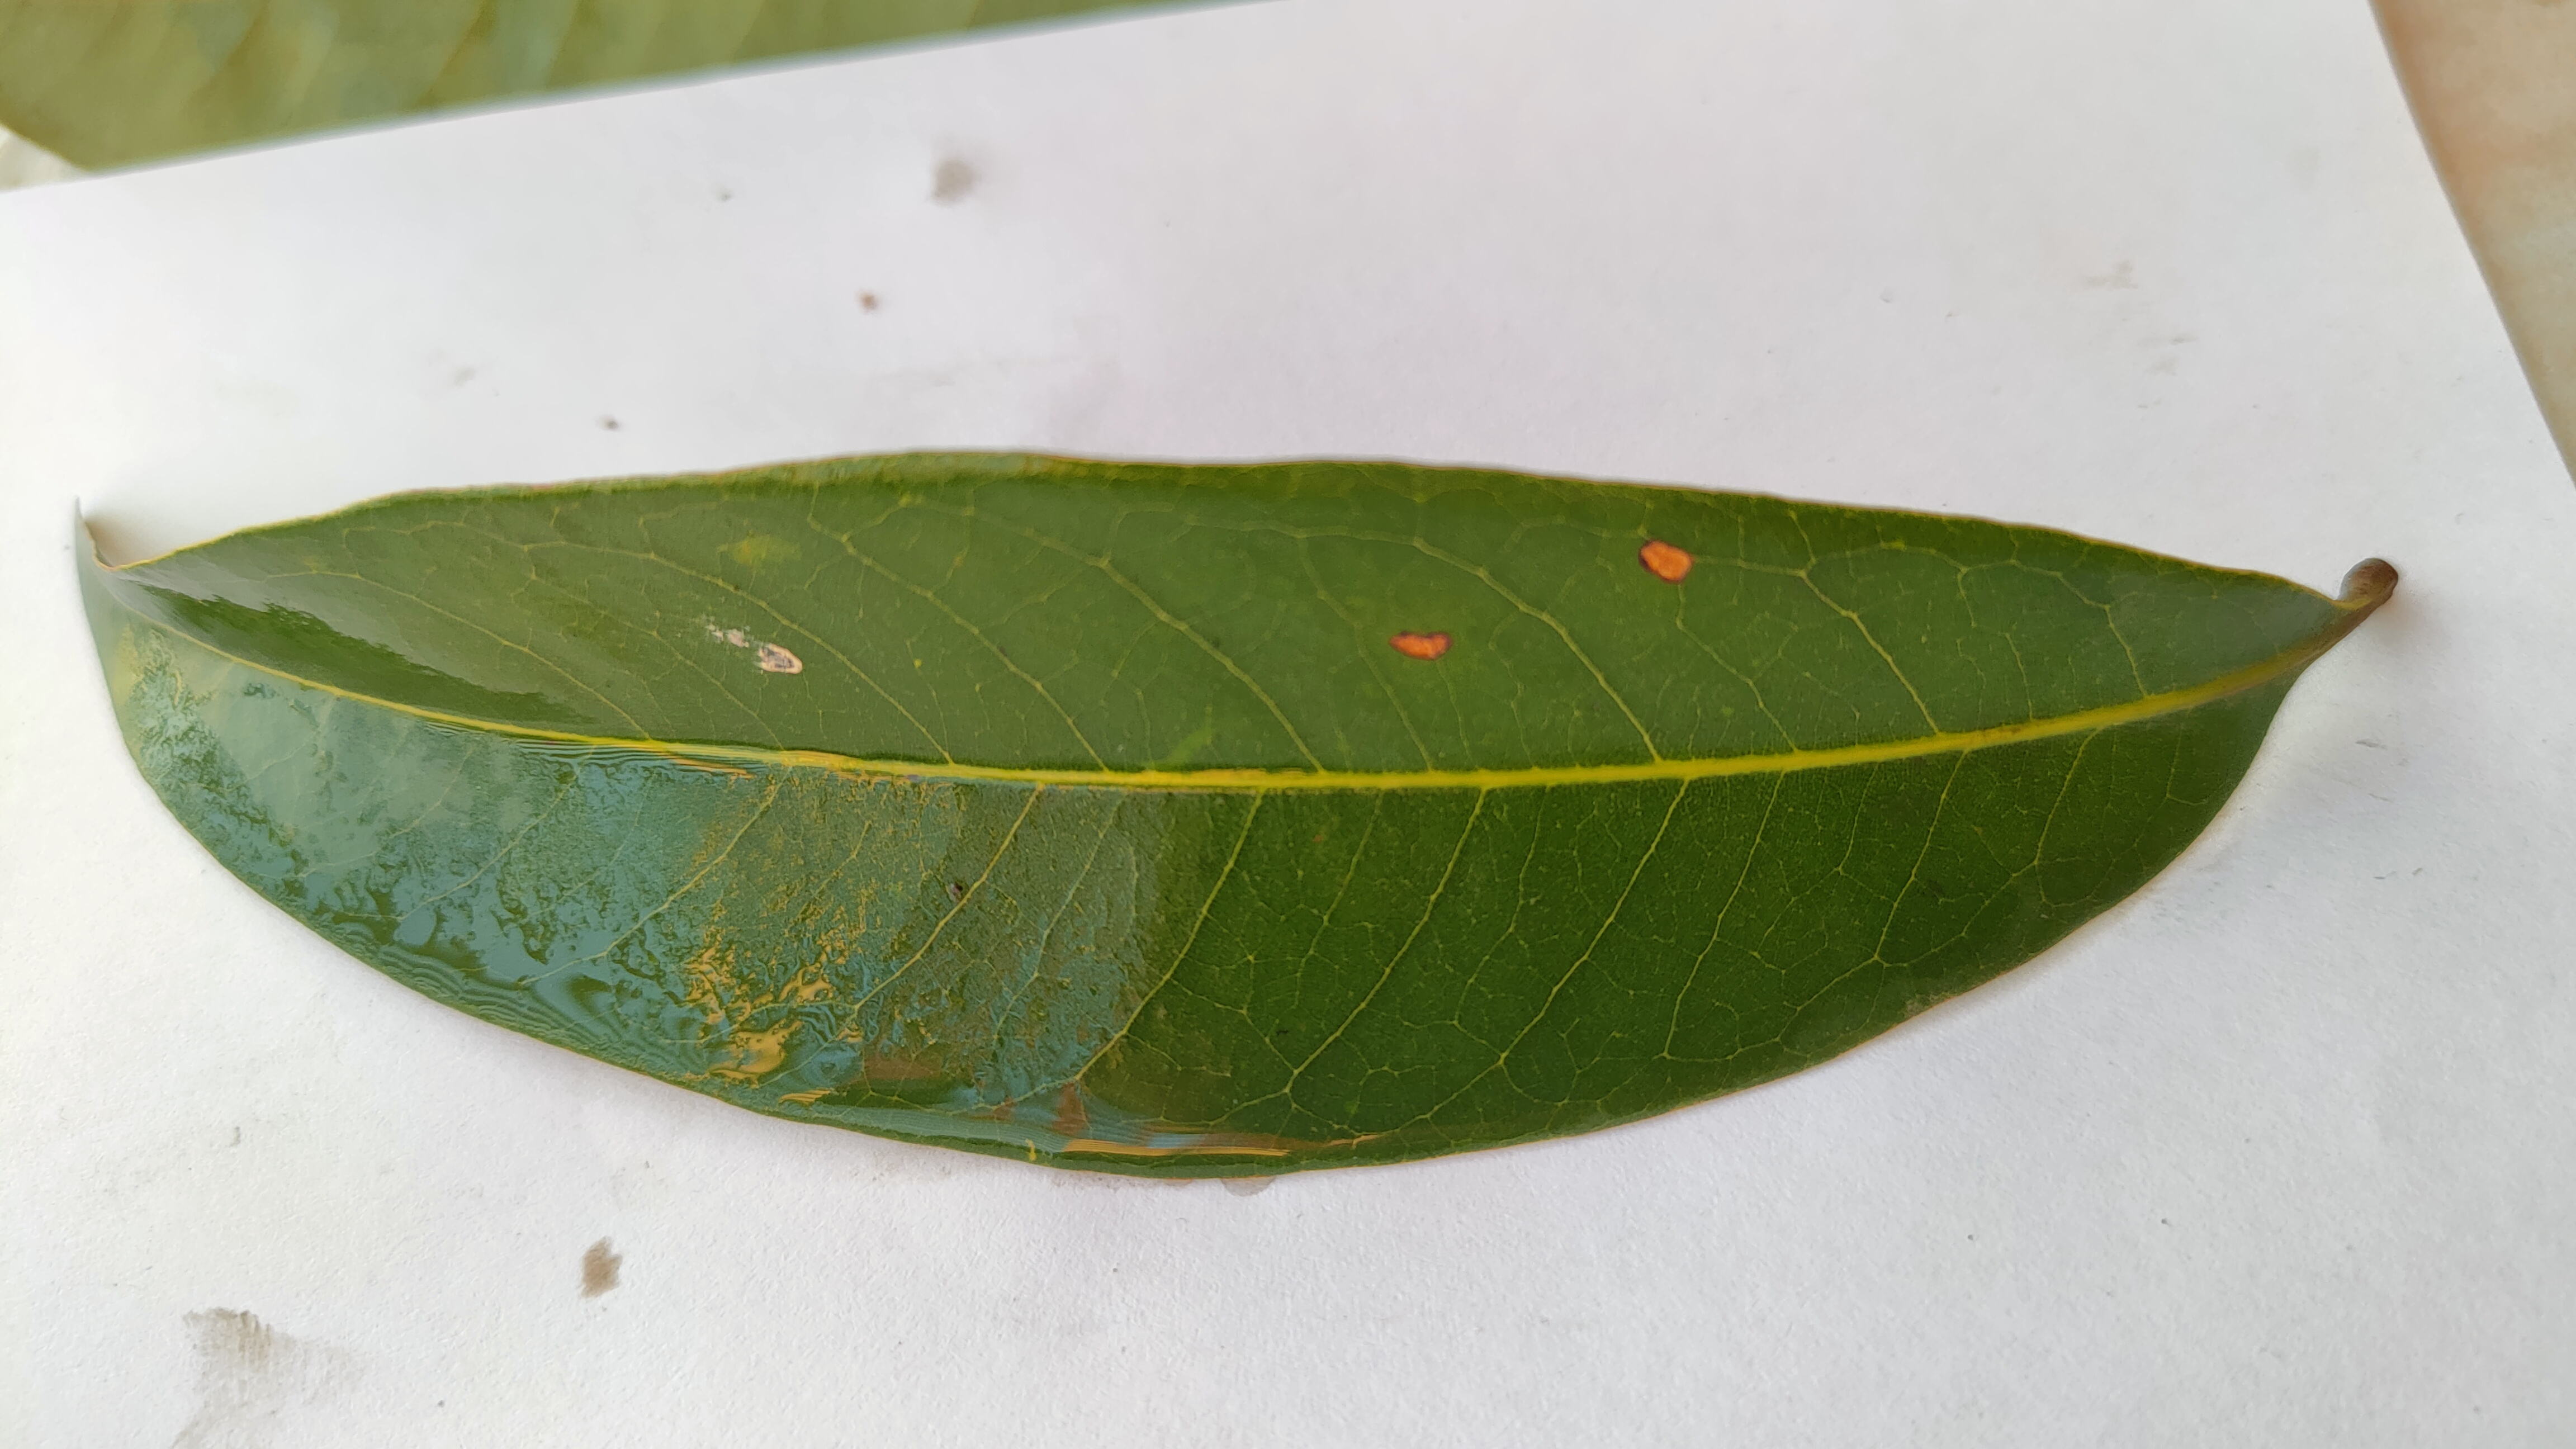
Leaf variety: Lychee